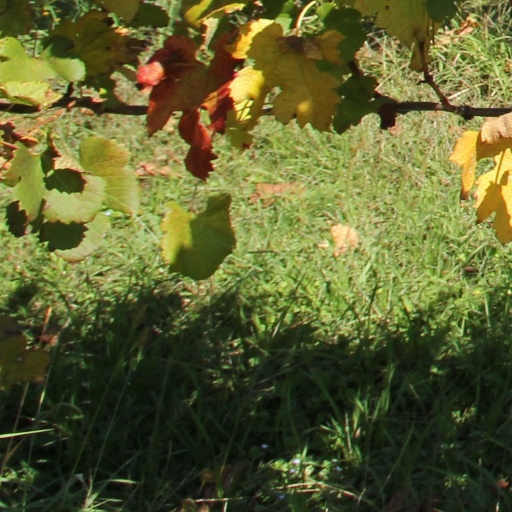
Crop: grape